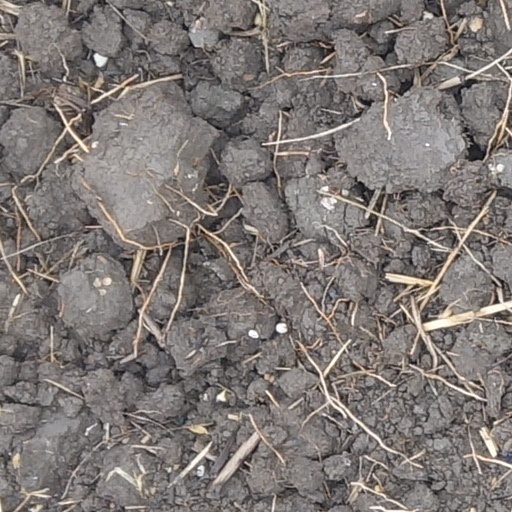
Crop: wheat